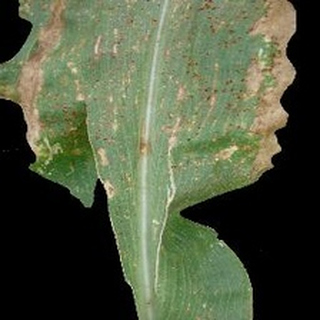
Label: corn_common_rust